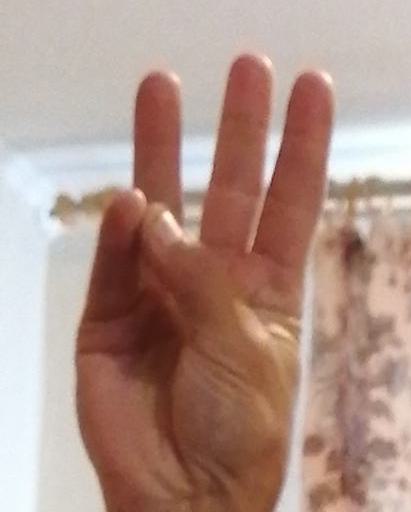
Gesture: three